Tramway du Cap-Ferret

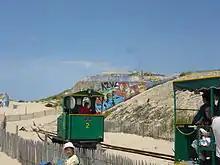
The beach terminus

The line is some long and connects the beach at "Plage de l'horizon" on the Atlantic coast with the jetty at "Jetée de Bélisaire" on Arcachon Bay. It operates every afternoon from April to September, with services running every 30 minutes or less, and with some morning services in the peak summer season. Ferries connect the "Jetée de Bélisaire" with the resort town of Arcachon on the other side of Arcachon Bay.